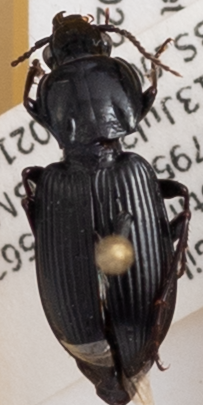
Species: Pterostichus mutus
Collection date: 2021-07-13
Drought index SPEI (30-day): -1.372
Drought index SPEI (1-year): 0.47
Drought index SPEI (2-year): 1.16